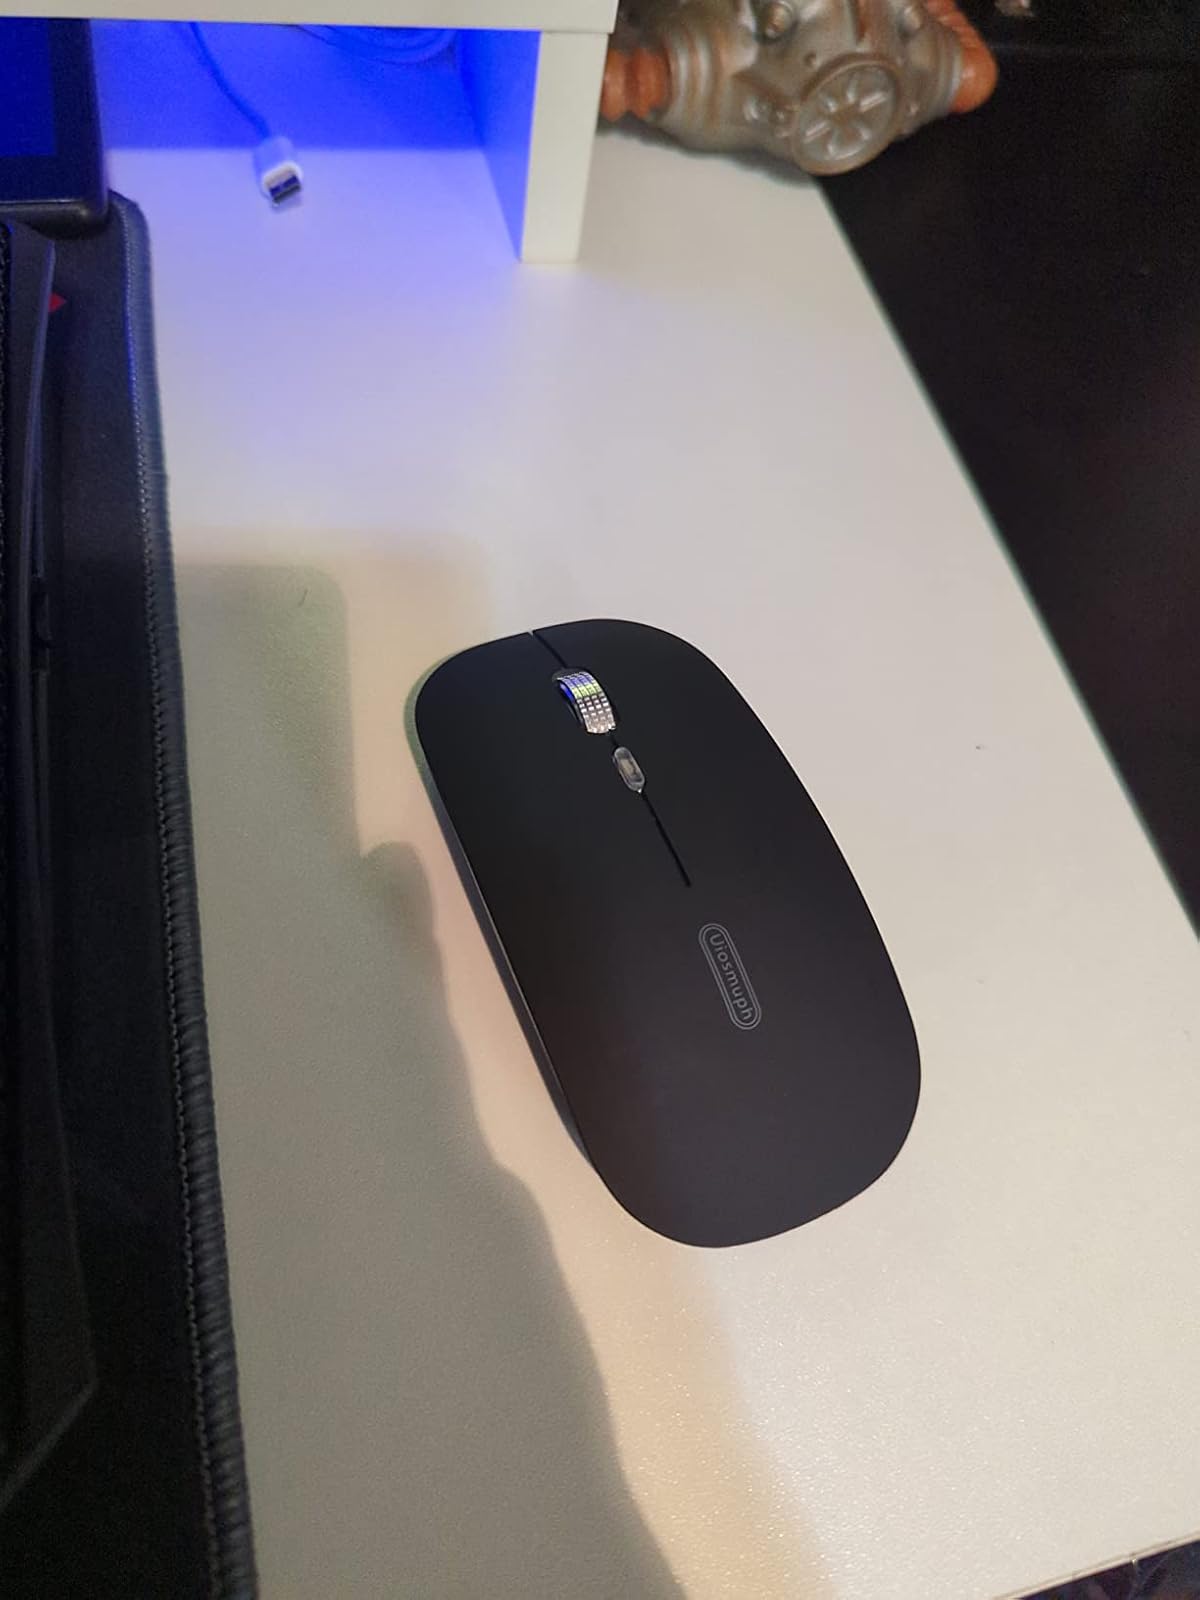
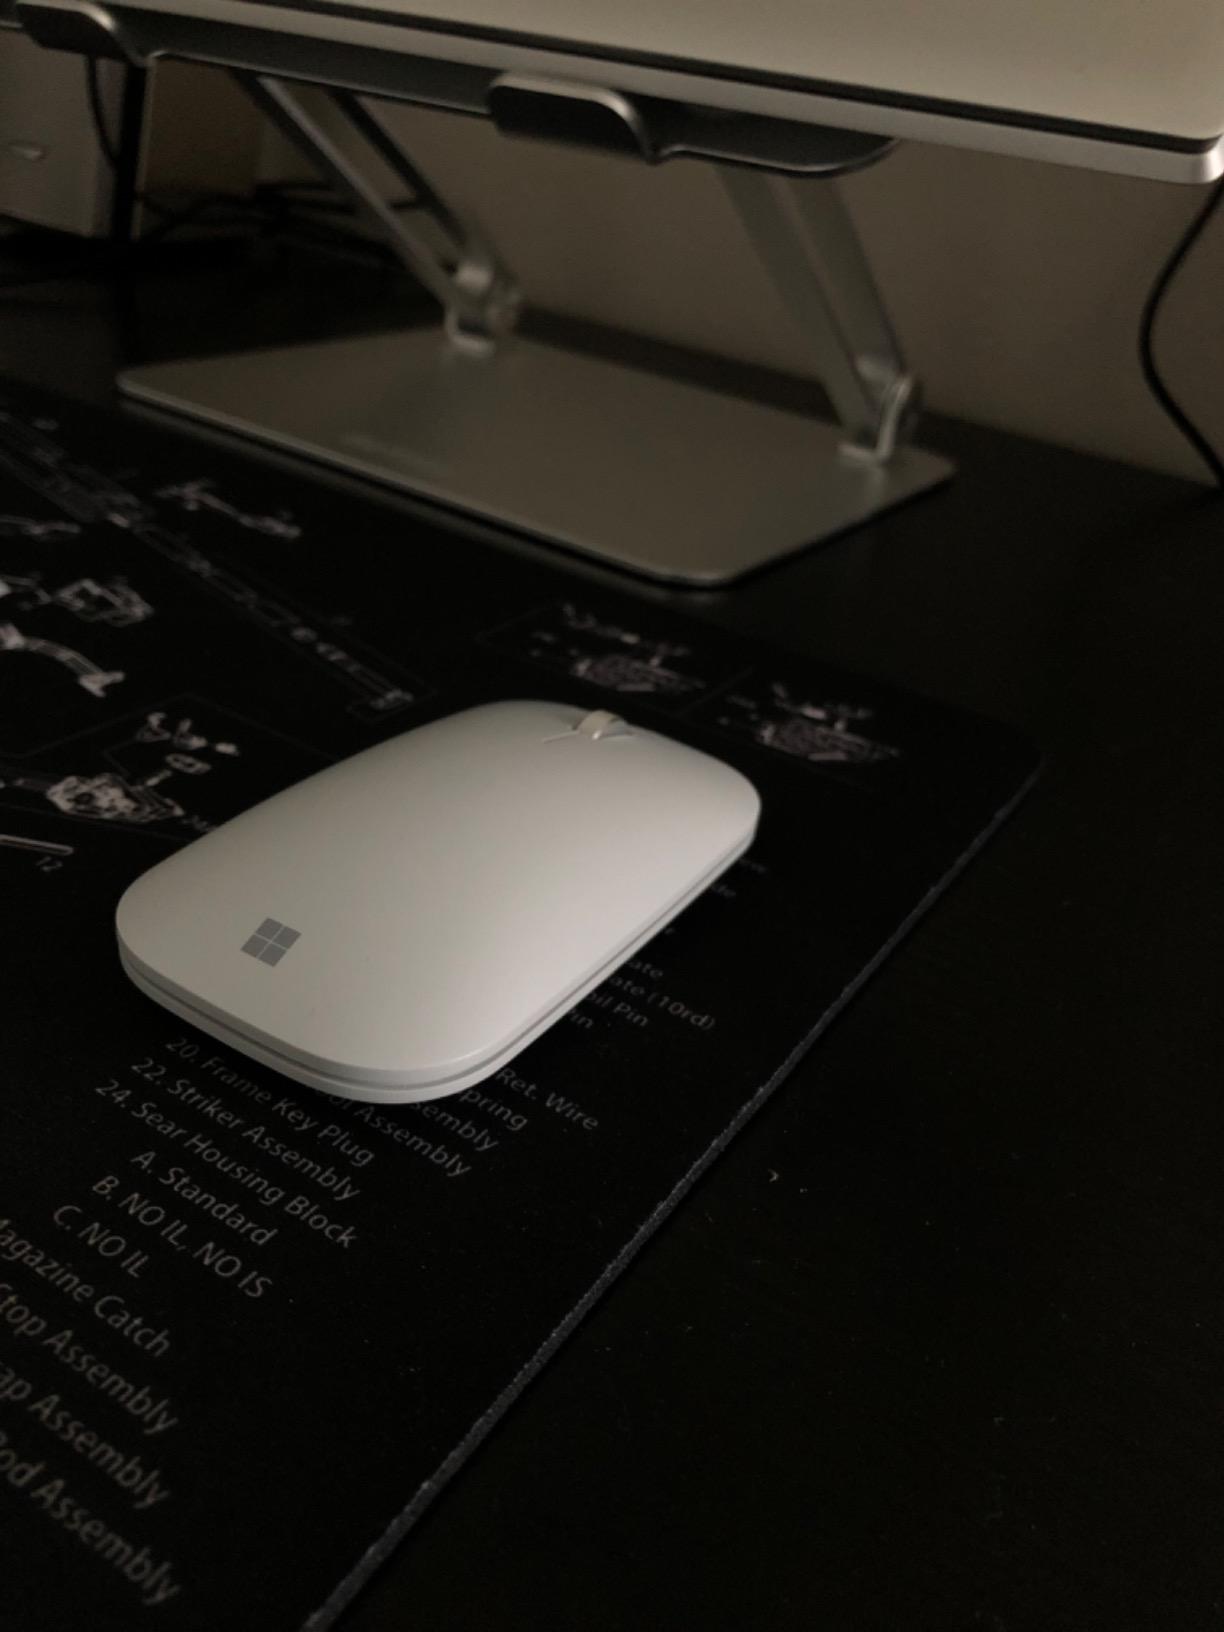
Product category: mouse
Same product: no